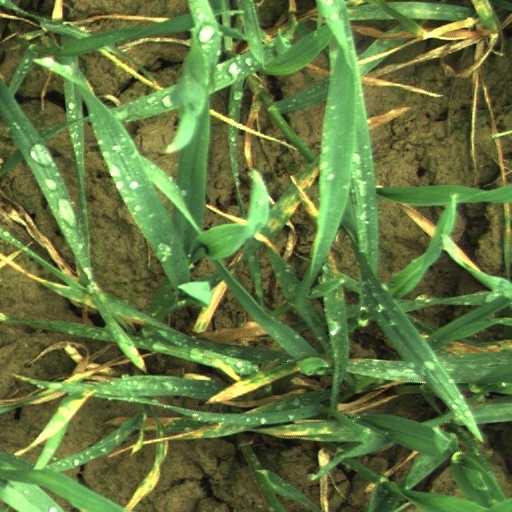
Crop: wheat